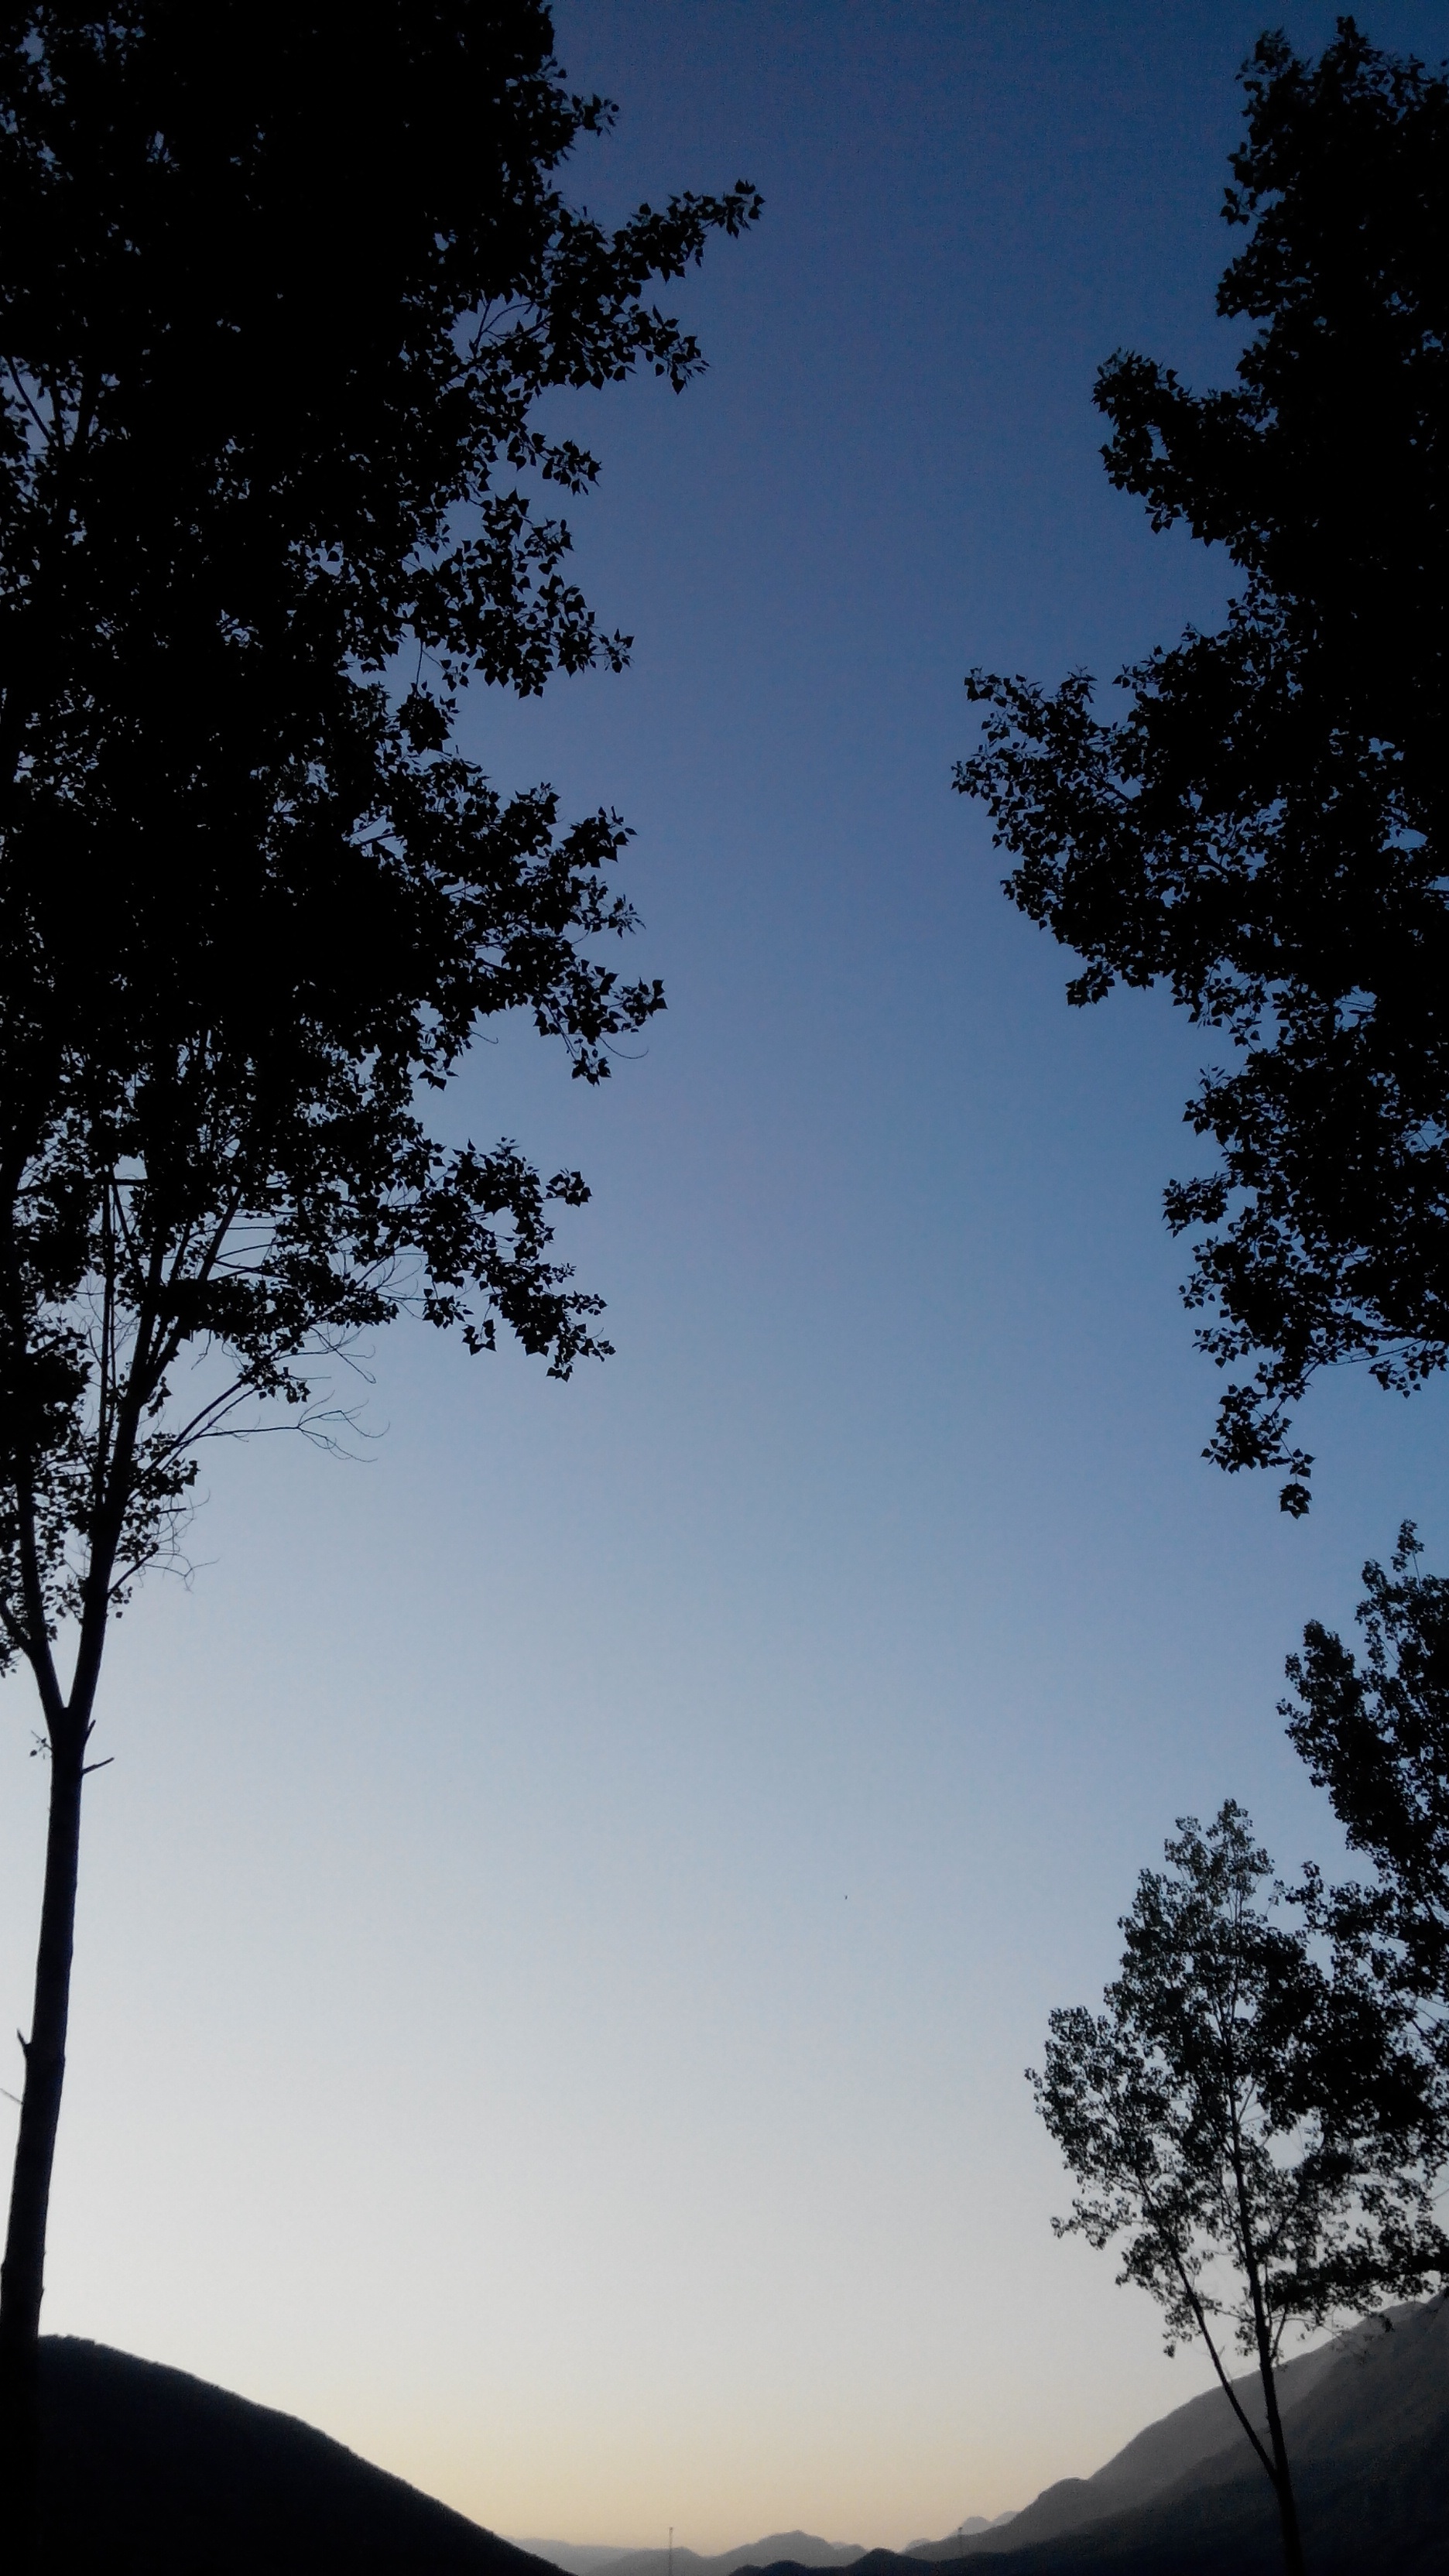
tree, nature, branch, cloud, plant, sky, sun, sunset, sunlight, morning, leaf, dawn, atmosphere, dusk, evening, darkness, atmospheric phenomenon, woody plant